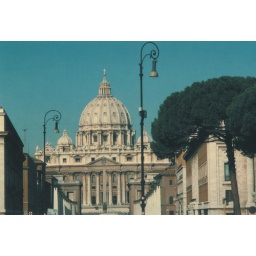
View of decorative street lights around St. Peter's. From the postcard book THE VATICAN: CHURCH &amp;amp; TREASURES